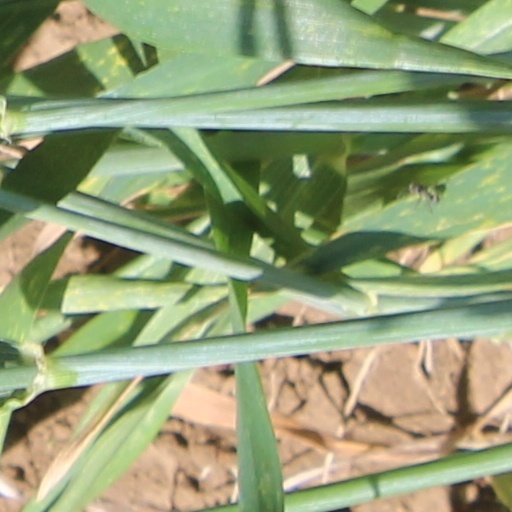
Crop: wheat